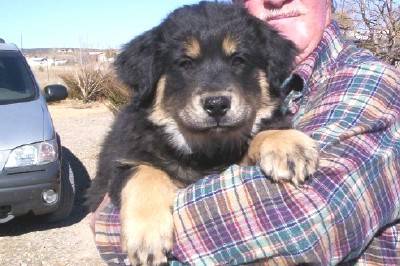
Label: dog